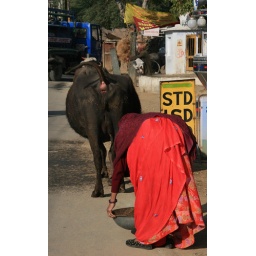
This lady was collecting fresh cow dung walking behind the holy animal in Udaipur India. Jan 2007